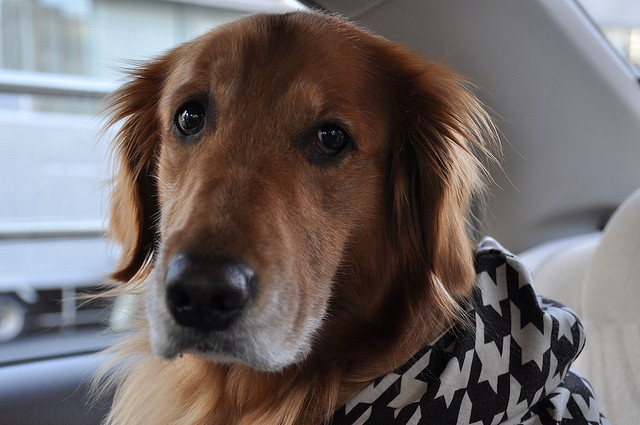
A dog sits with a scarf on his neck.
A dog wearing an article of clothing sitting in a car.
an image of a dog wearing a scarf on his neck
Dog has a black and white scarf around neck.
A brown dog with a scarf on in back of a car.